Jacob Golomb

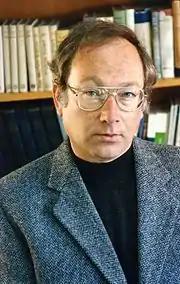
Jacob Golomb

Jacob Golomb (5 June 1947 – July 2023) was an Israeli philosopher. He was professor of philosophy at The Hebrew University of Jerusalem.